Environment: lab
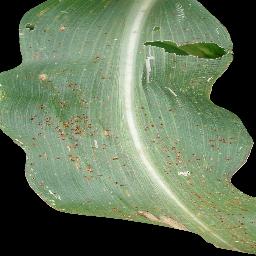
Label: common_rust